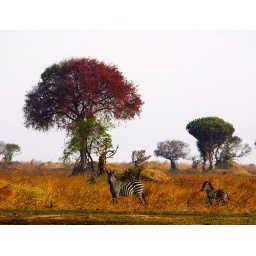
A zebra and it's mother posing at sunset beneath a beautiful red tree